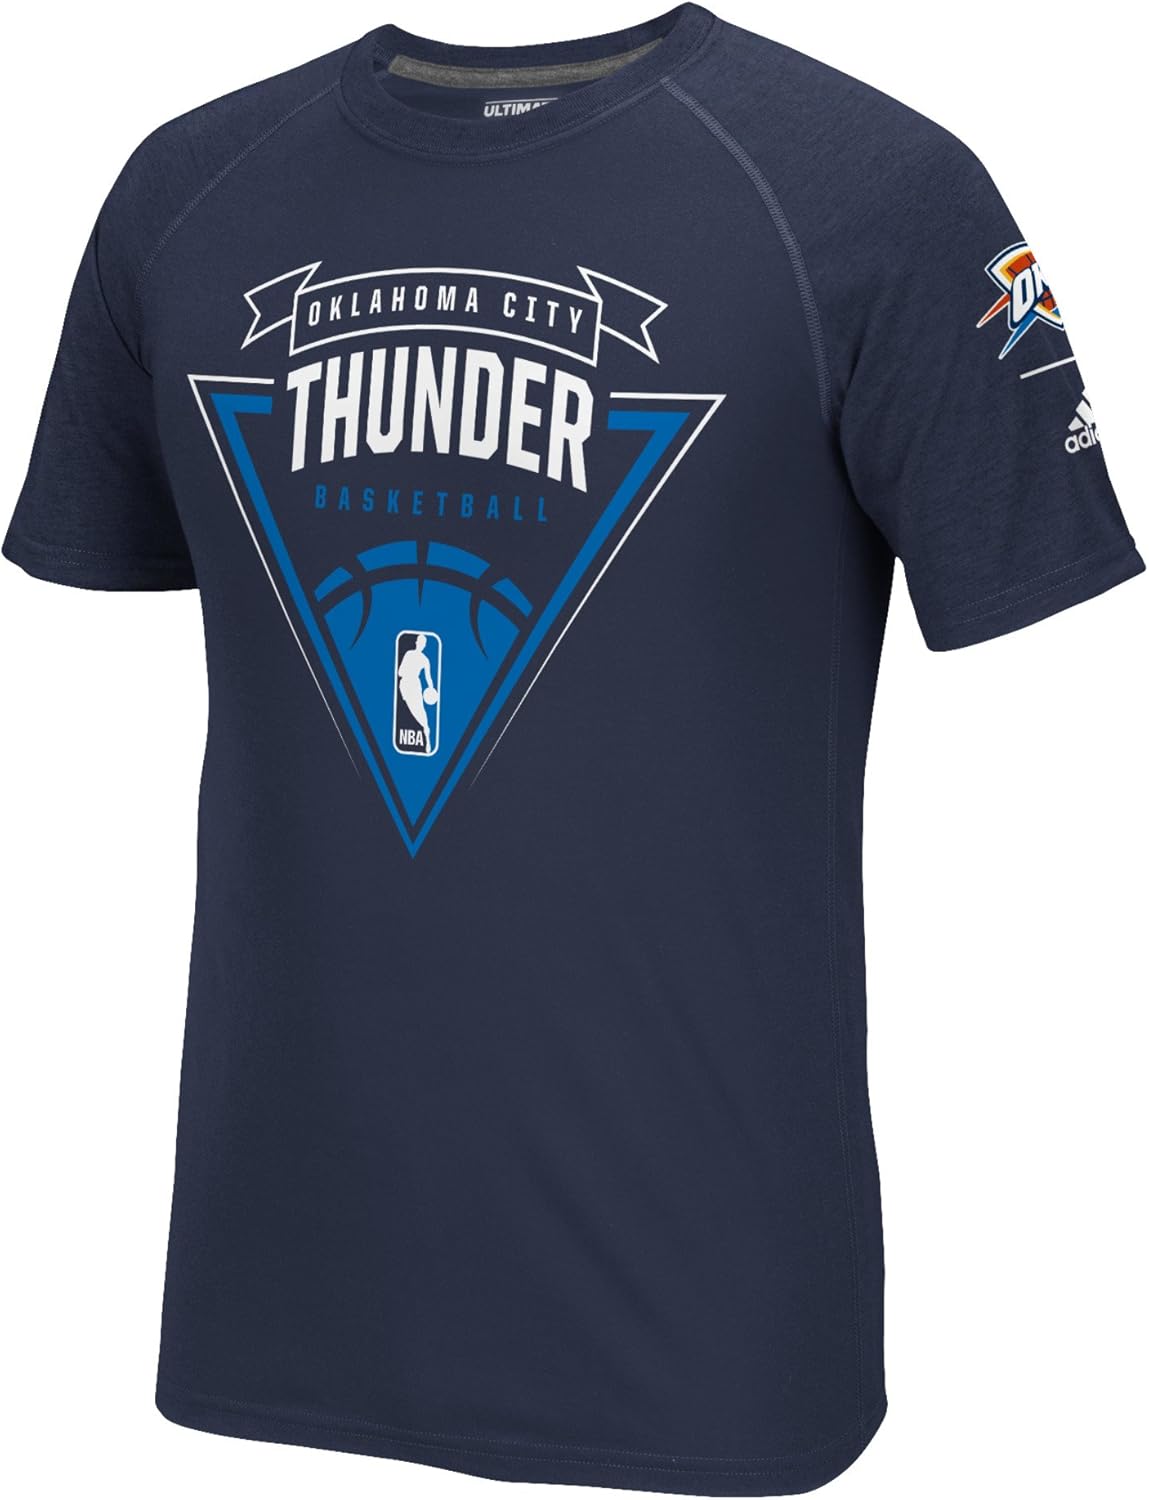
adidas Men's Power Forward Climalite Ultimate Tee
Category: AMAZON FASHION
Get into the action and watch your team clinch victory in this eye catching graphic by adidas. This performance tee features climalite moisture wicking & odor resistant material that will keep you dry and smelling good as the action heats up.
Features: 100% Polyester | Imported | Pull On closure | 100% single jersey polyester with lightweight cotton hand | Climalite moisture-wicking fabric that pulls sweat away from body to promote cooling and odor resistant | Screen printed logos | Part of the NBA tip-off Apparel collection | By adidas, the official outfitter of the NBA